2011 CELAC summit

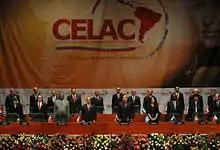

The 2011 CELAC summit (Spanish: "Cumbre de la Celac de 2011") was the founding conference of the Community of Latin American and Caribbean States. It was held on 2 and 3 December 2011 in Caracas, Venezuela with the participation of 33 countries.